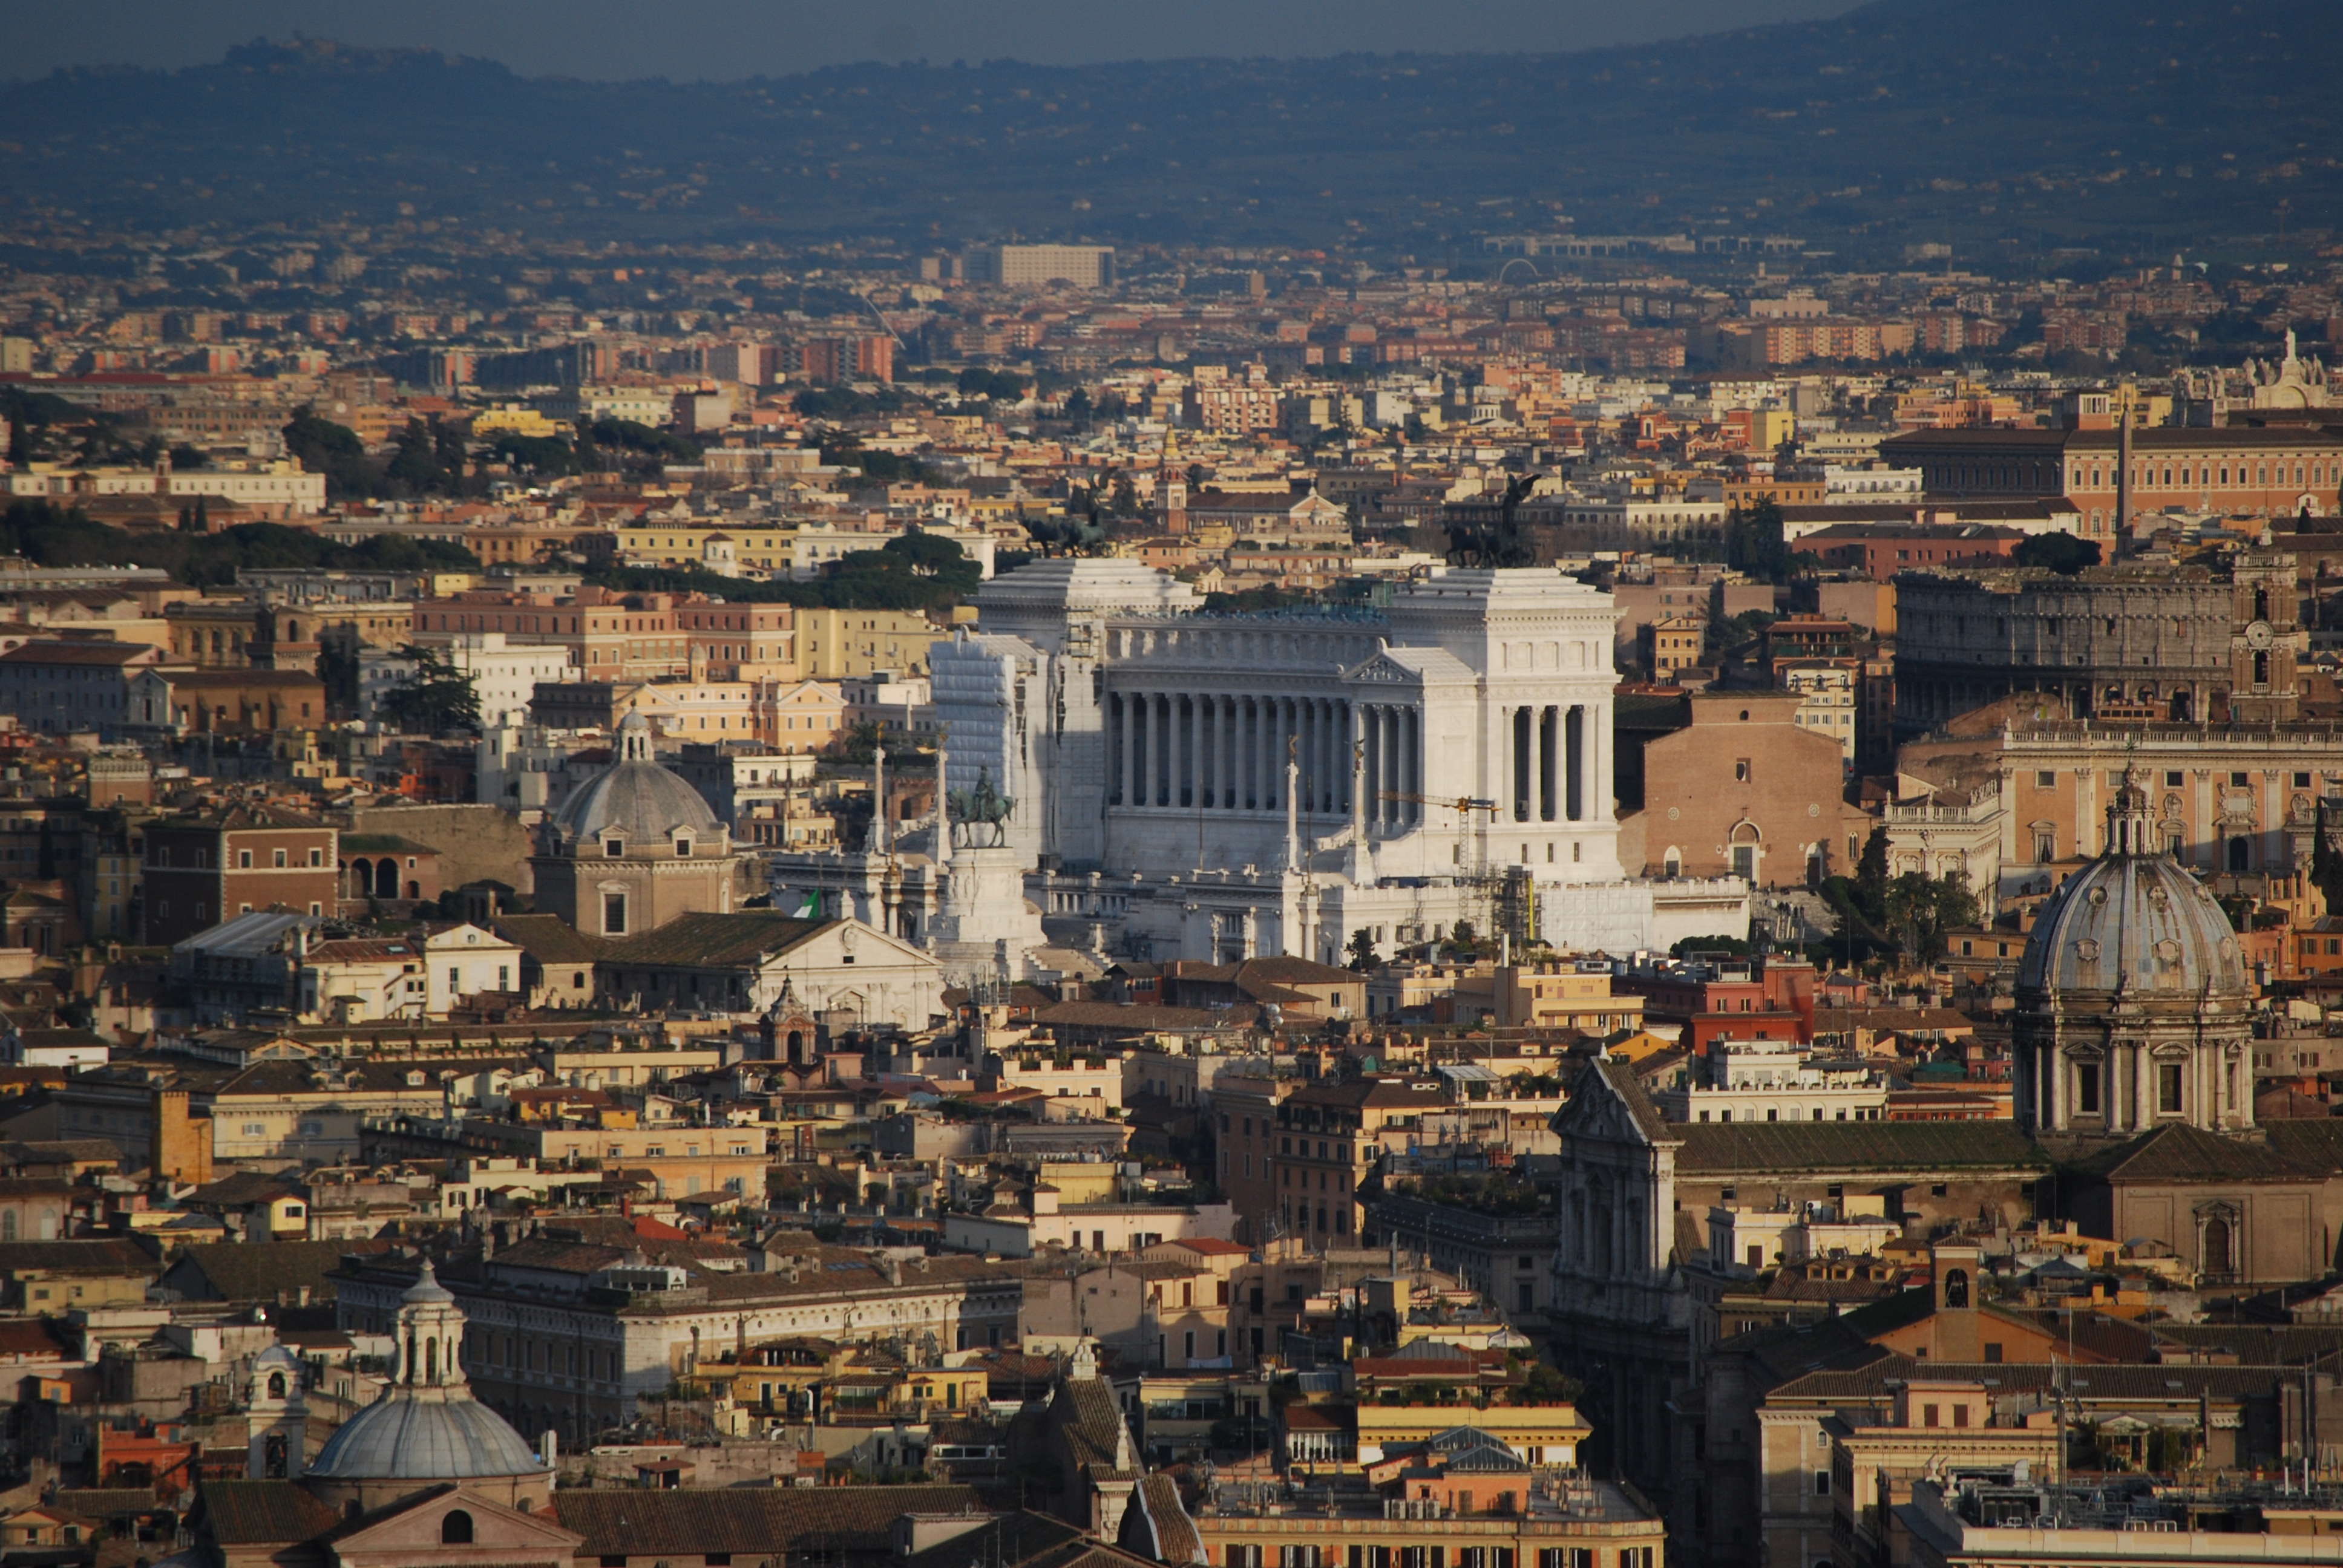
horizon, architecture, sky, skyline, photography, town, building, old, city, skyscraper, stone, monument, cityscape, panorama, downtown, tourist, travel, europe, evening, landmark, italy, sightseeing, historic, tourism, rome, roman, culture, history, european, famous, italian, metropolis, neighbourhood, aerial photography, urban area, residential area, geographical feature, human settlement, metropolitan area